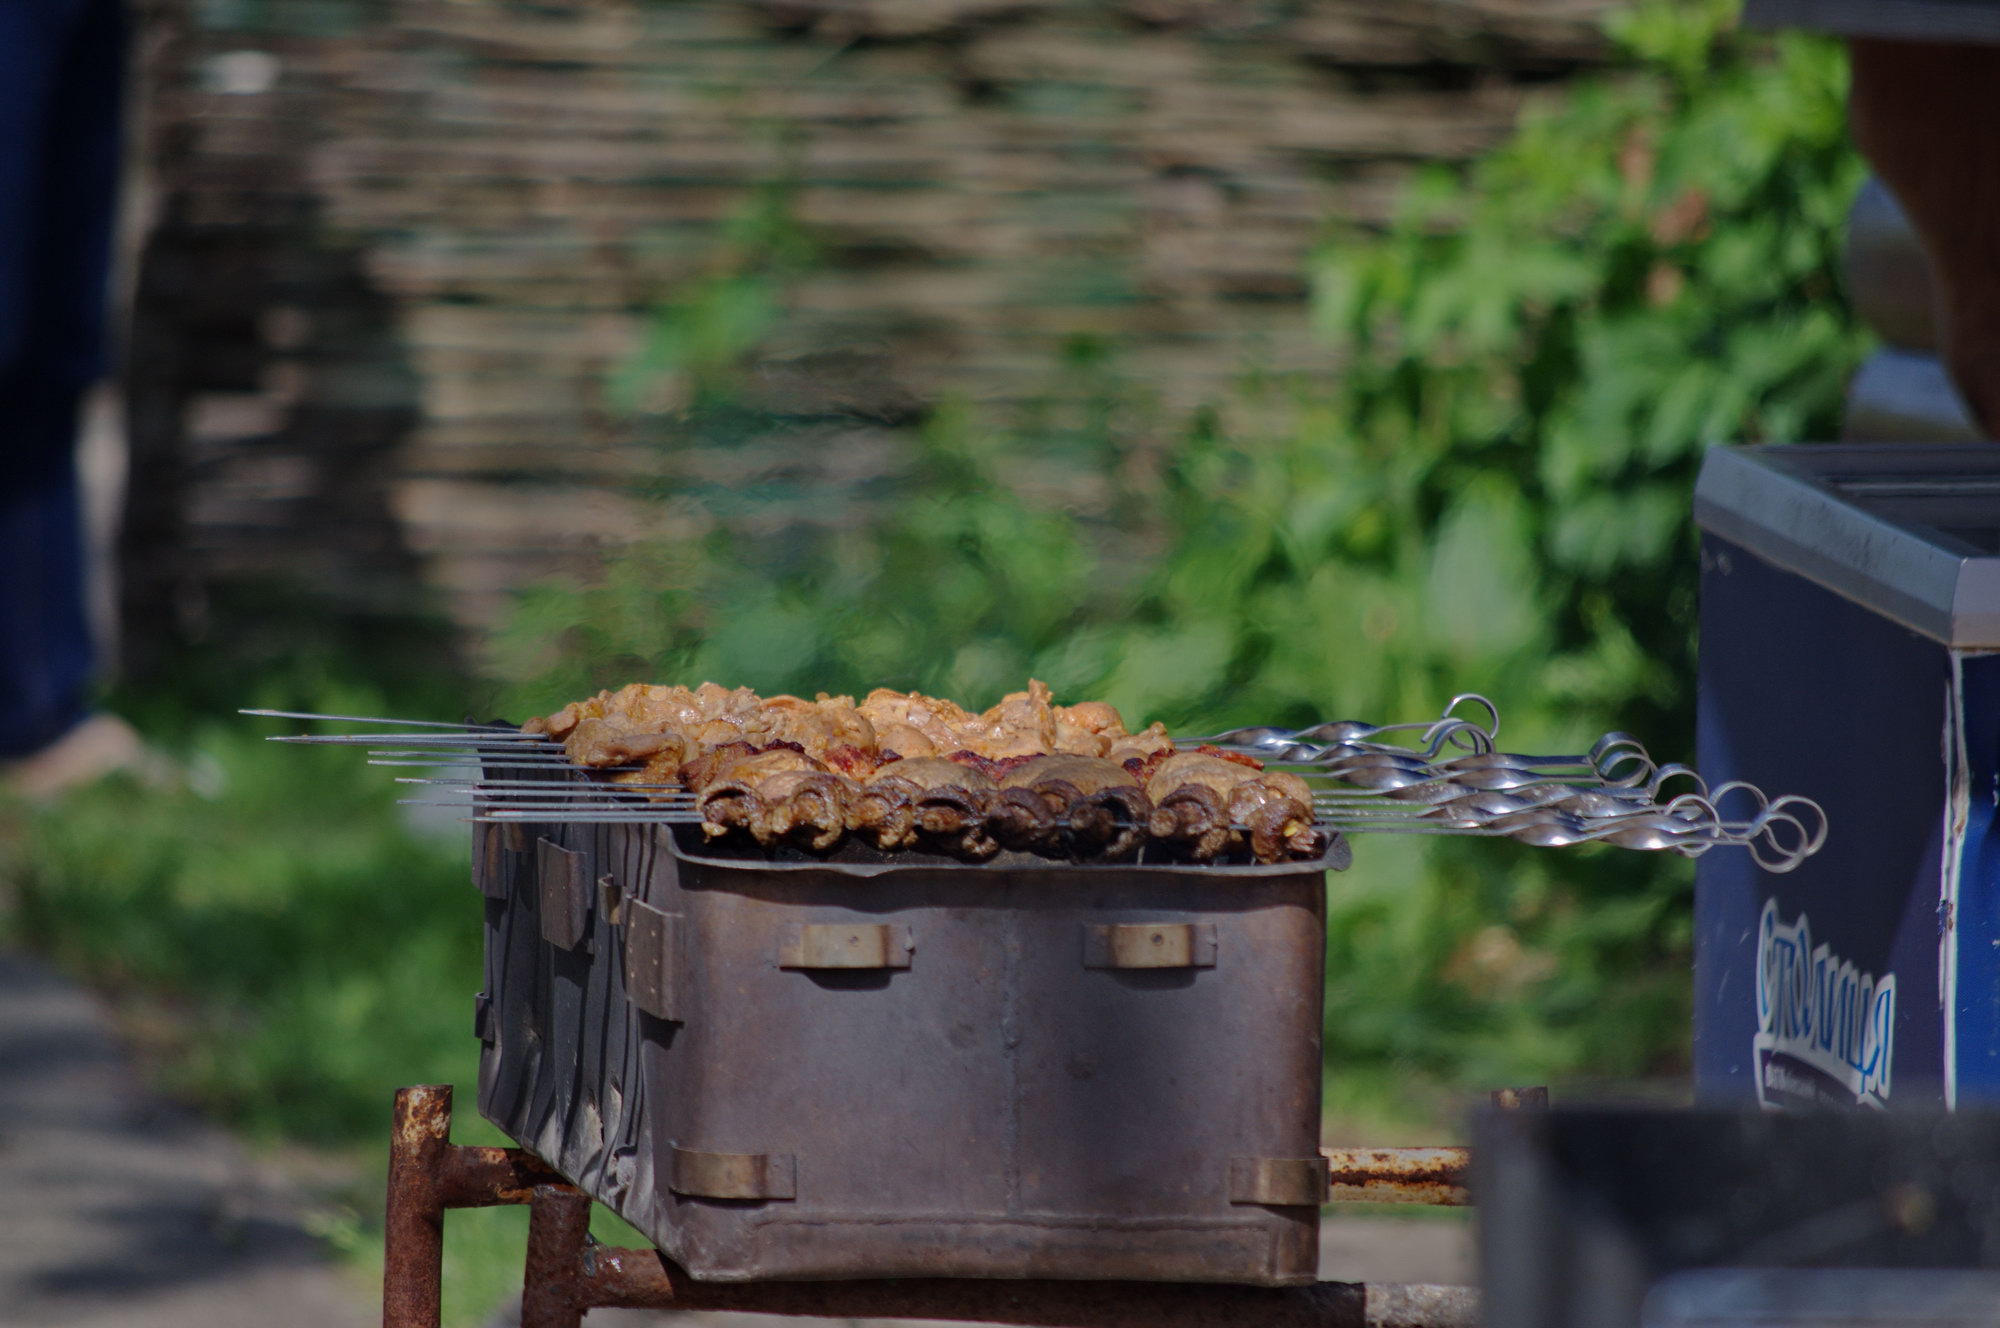
food, backyard, meat, barbecue, 2012, kiev, pirogovo